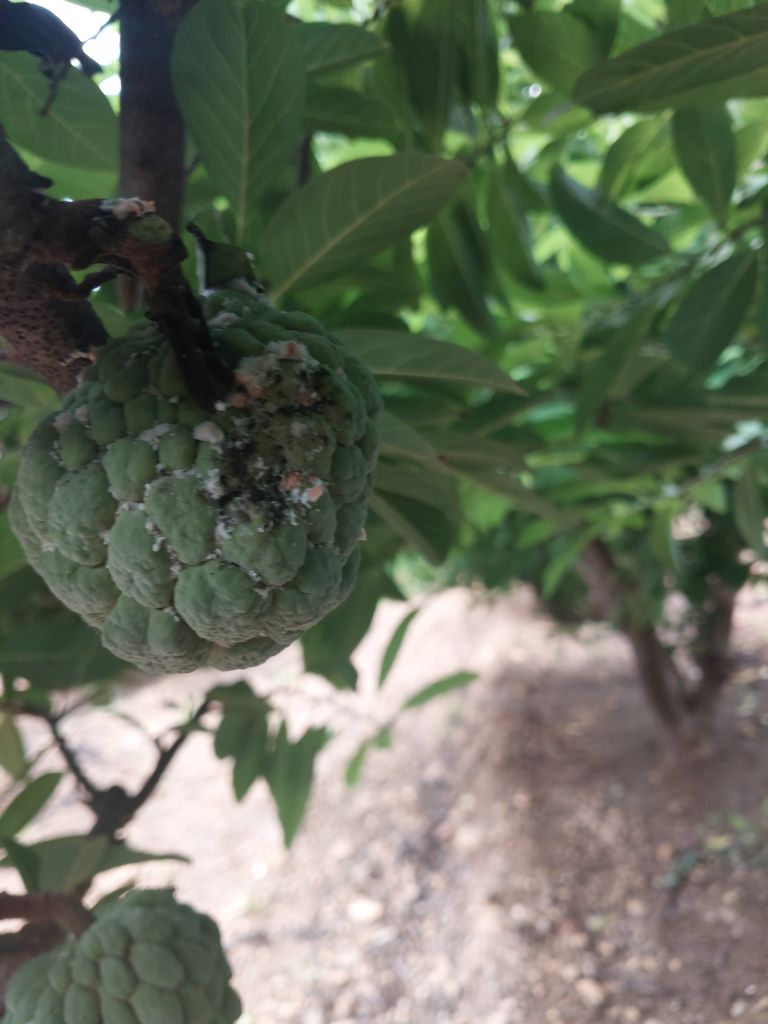
Disease label: Mealy Bug